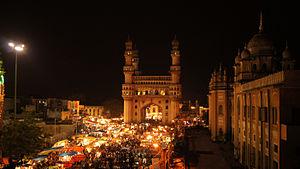
Le Charminar est un monument abritant une mosquée, située à Hyderabad dans l'État du Télangana, en Inde. Considéré comme l'un des monuments emblématiques de l'Inde, c'est l'édifice le plus connu de la ville.